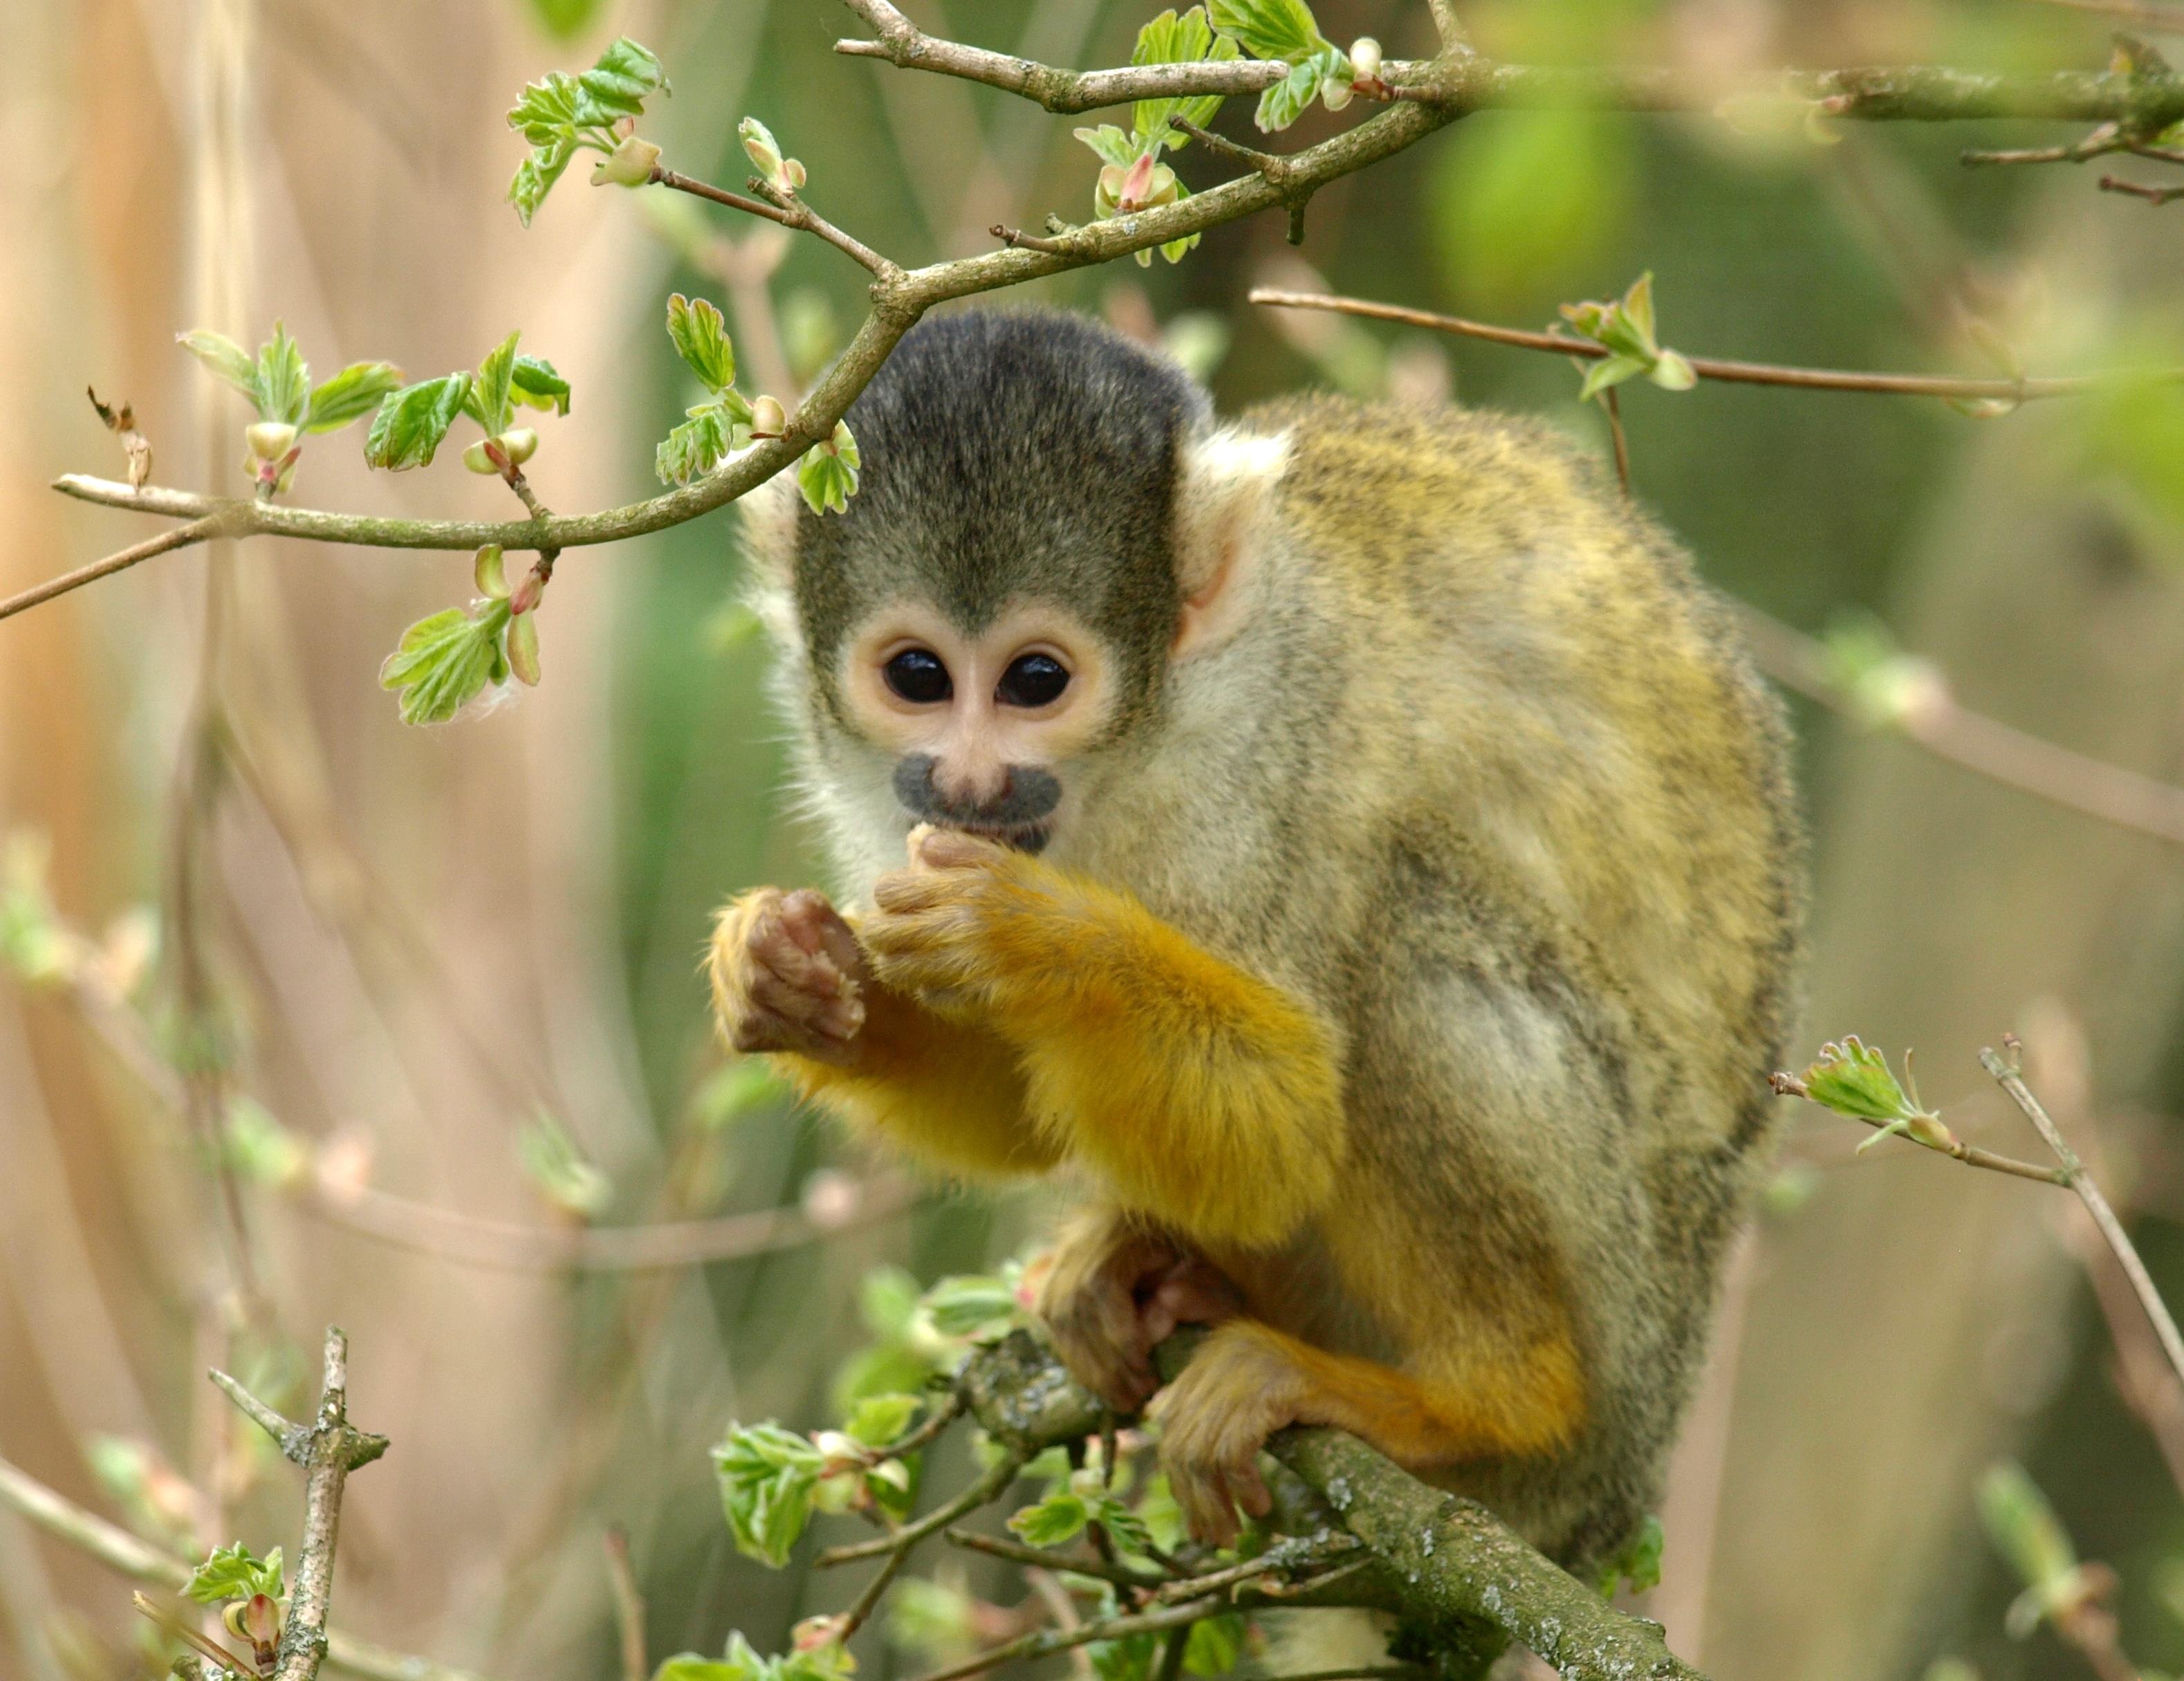
branch, animal, cute, wildlife, zoo, mammal, monkey, fauna, primate, squirrel monkey, vertebrate, capuchin, macaque, new world monkey, white headed capuchin, cebus